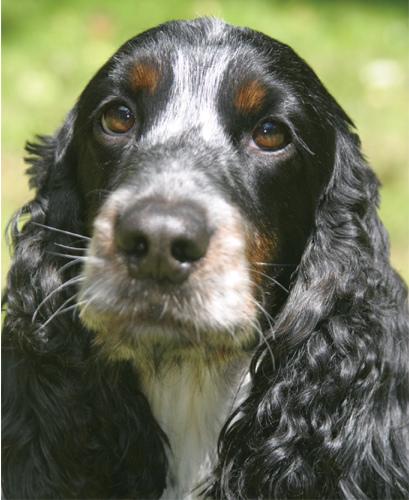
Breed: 286-n000111-cocker_spaniel